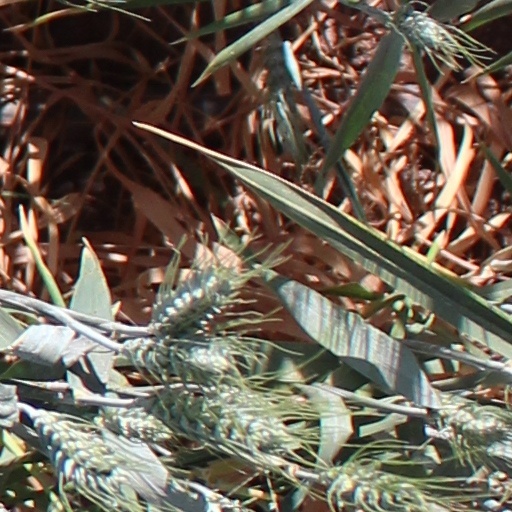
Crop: wheat